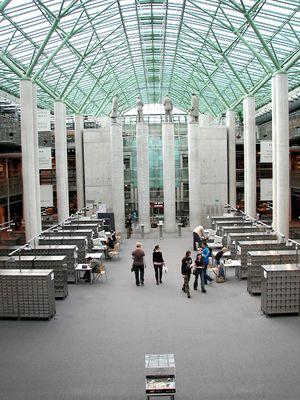
L'université de Varsovie est une université publique polonaise fondée en 1816. Elle possède vingt-et-une facultés, plus de vingt unités de recherches et elle forme chaque année plus de 42 500 étudiants. C'est actuellement la plus grande université polonaise et l’une de meilleures grandes écoles du pays.